Mesa de Ocaña

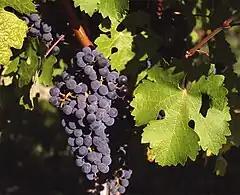
Cabernet Sauvignon grapes.

The cuisine of Mesa de Ocaña is typical of Castilla-La Mancha, with many game-based dishes, especially partridge. Other traditional dishes include various types of roasts, lamb stew, gachas, migas, , hare, and "cuchifritos".